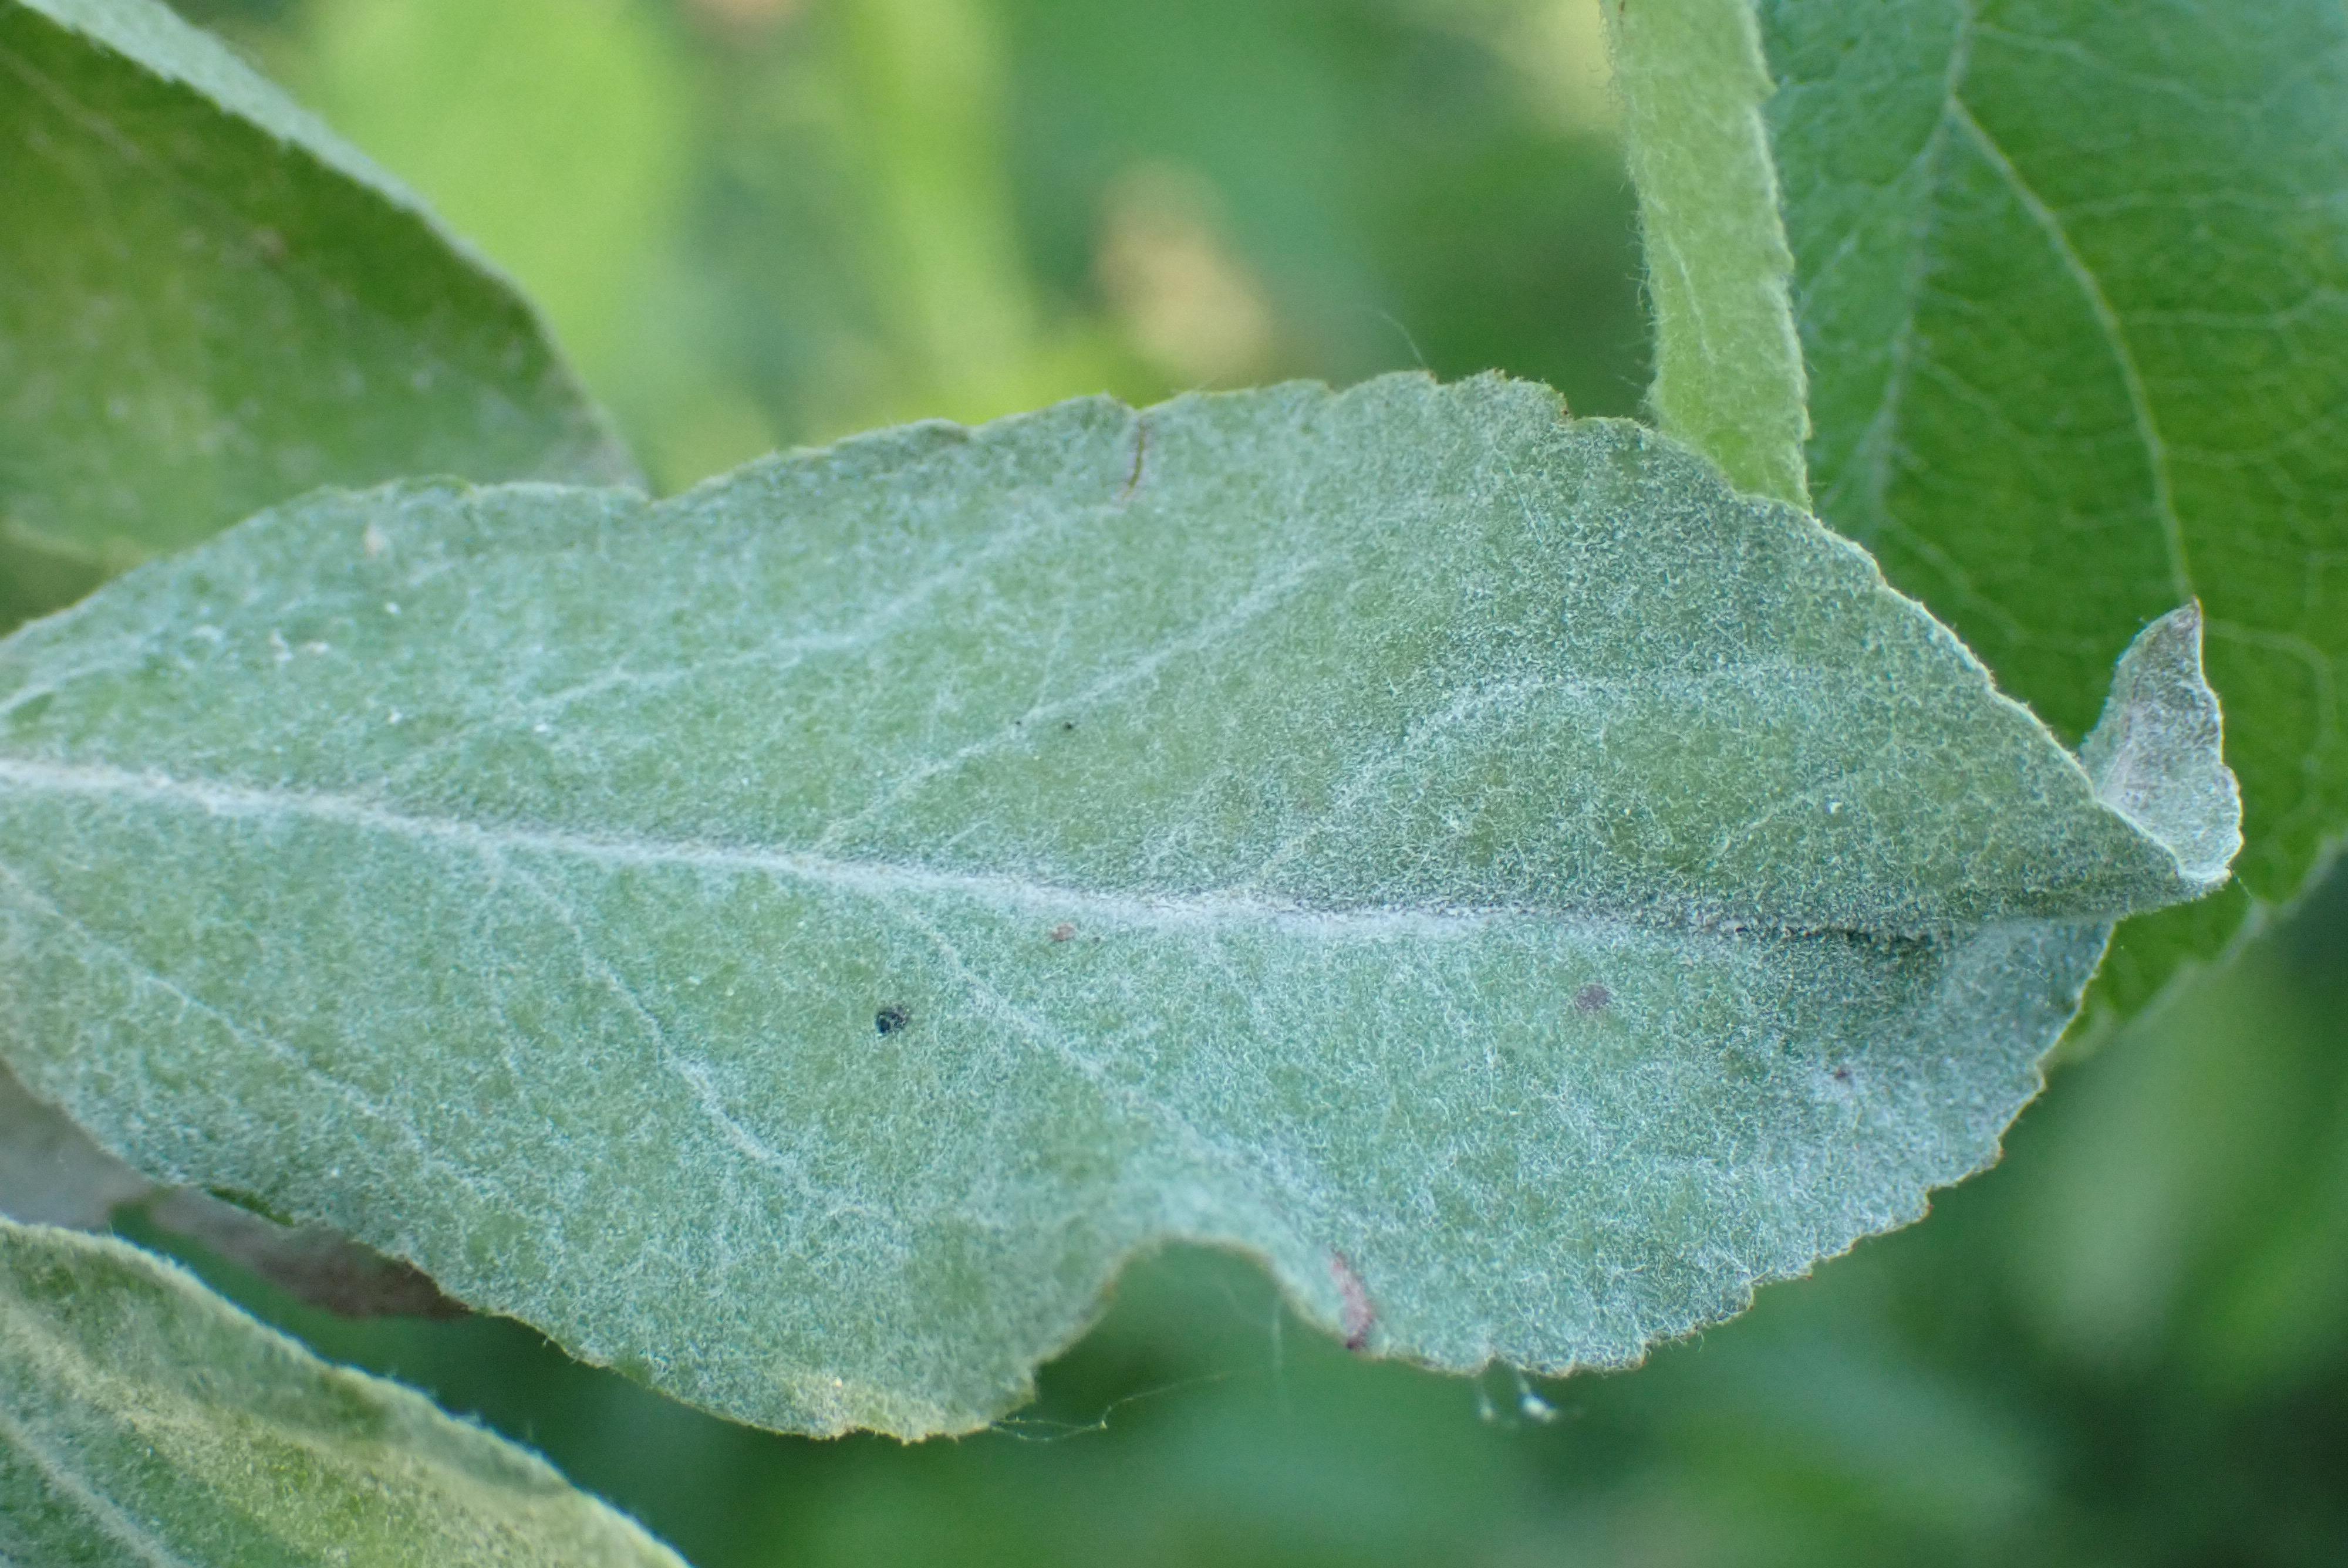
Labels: powdery_mildew